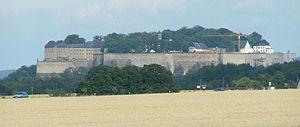
La forteresse de Königstein est une forteresse qui occupe les 9,5 hectares d'un promontoire dominant de 240 mètres la courbe de l'Elbe à 30 km au sud-est de Dresde en Allemagne. Elle a été surnommée la « Bastille de Saxe » car, forteresse militaire, elle a été utilisée de 1591 à 1922 en tant que prison d'État et aussi, notamment durant les deux guerres mondiales, comme camp d'internement pour des officiers prisonniers de guerre. Toujours intacte, c'est aujourd'hui l'attraction touristique la plus populaire de Saxe, avec 700 000 visiteurs par an.